Daam

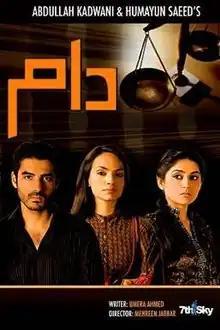
Promotional image

Daam (lit. Price) is a Pakistani drama television series which premiered on ARY Digital on 11 June 2010 and its last episode was aired on 15 October 2010. This drama has a total of 18 episodes. The series is directed by award-winning TV director Mehreen Jabbar, is written by popular Urdu novelist Umera Ahmad and produced by Humayun Saeed and Abdullah Kadwani's production house 7th Sky Entertainment.